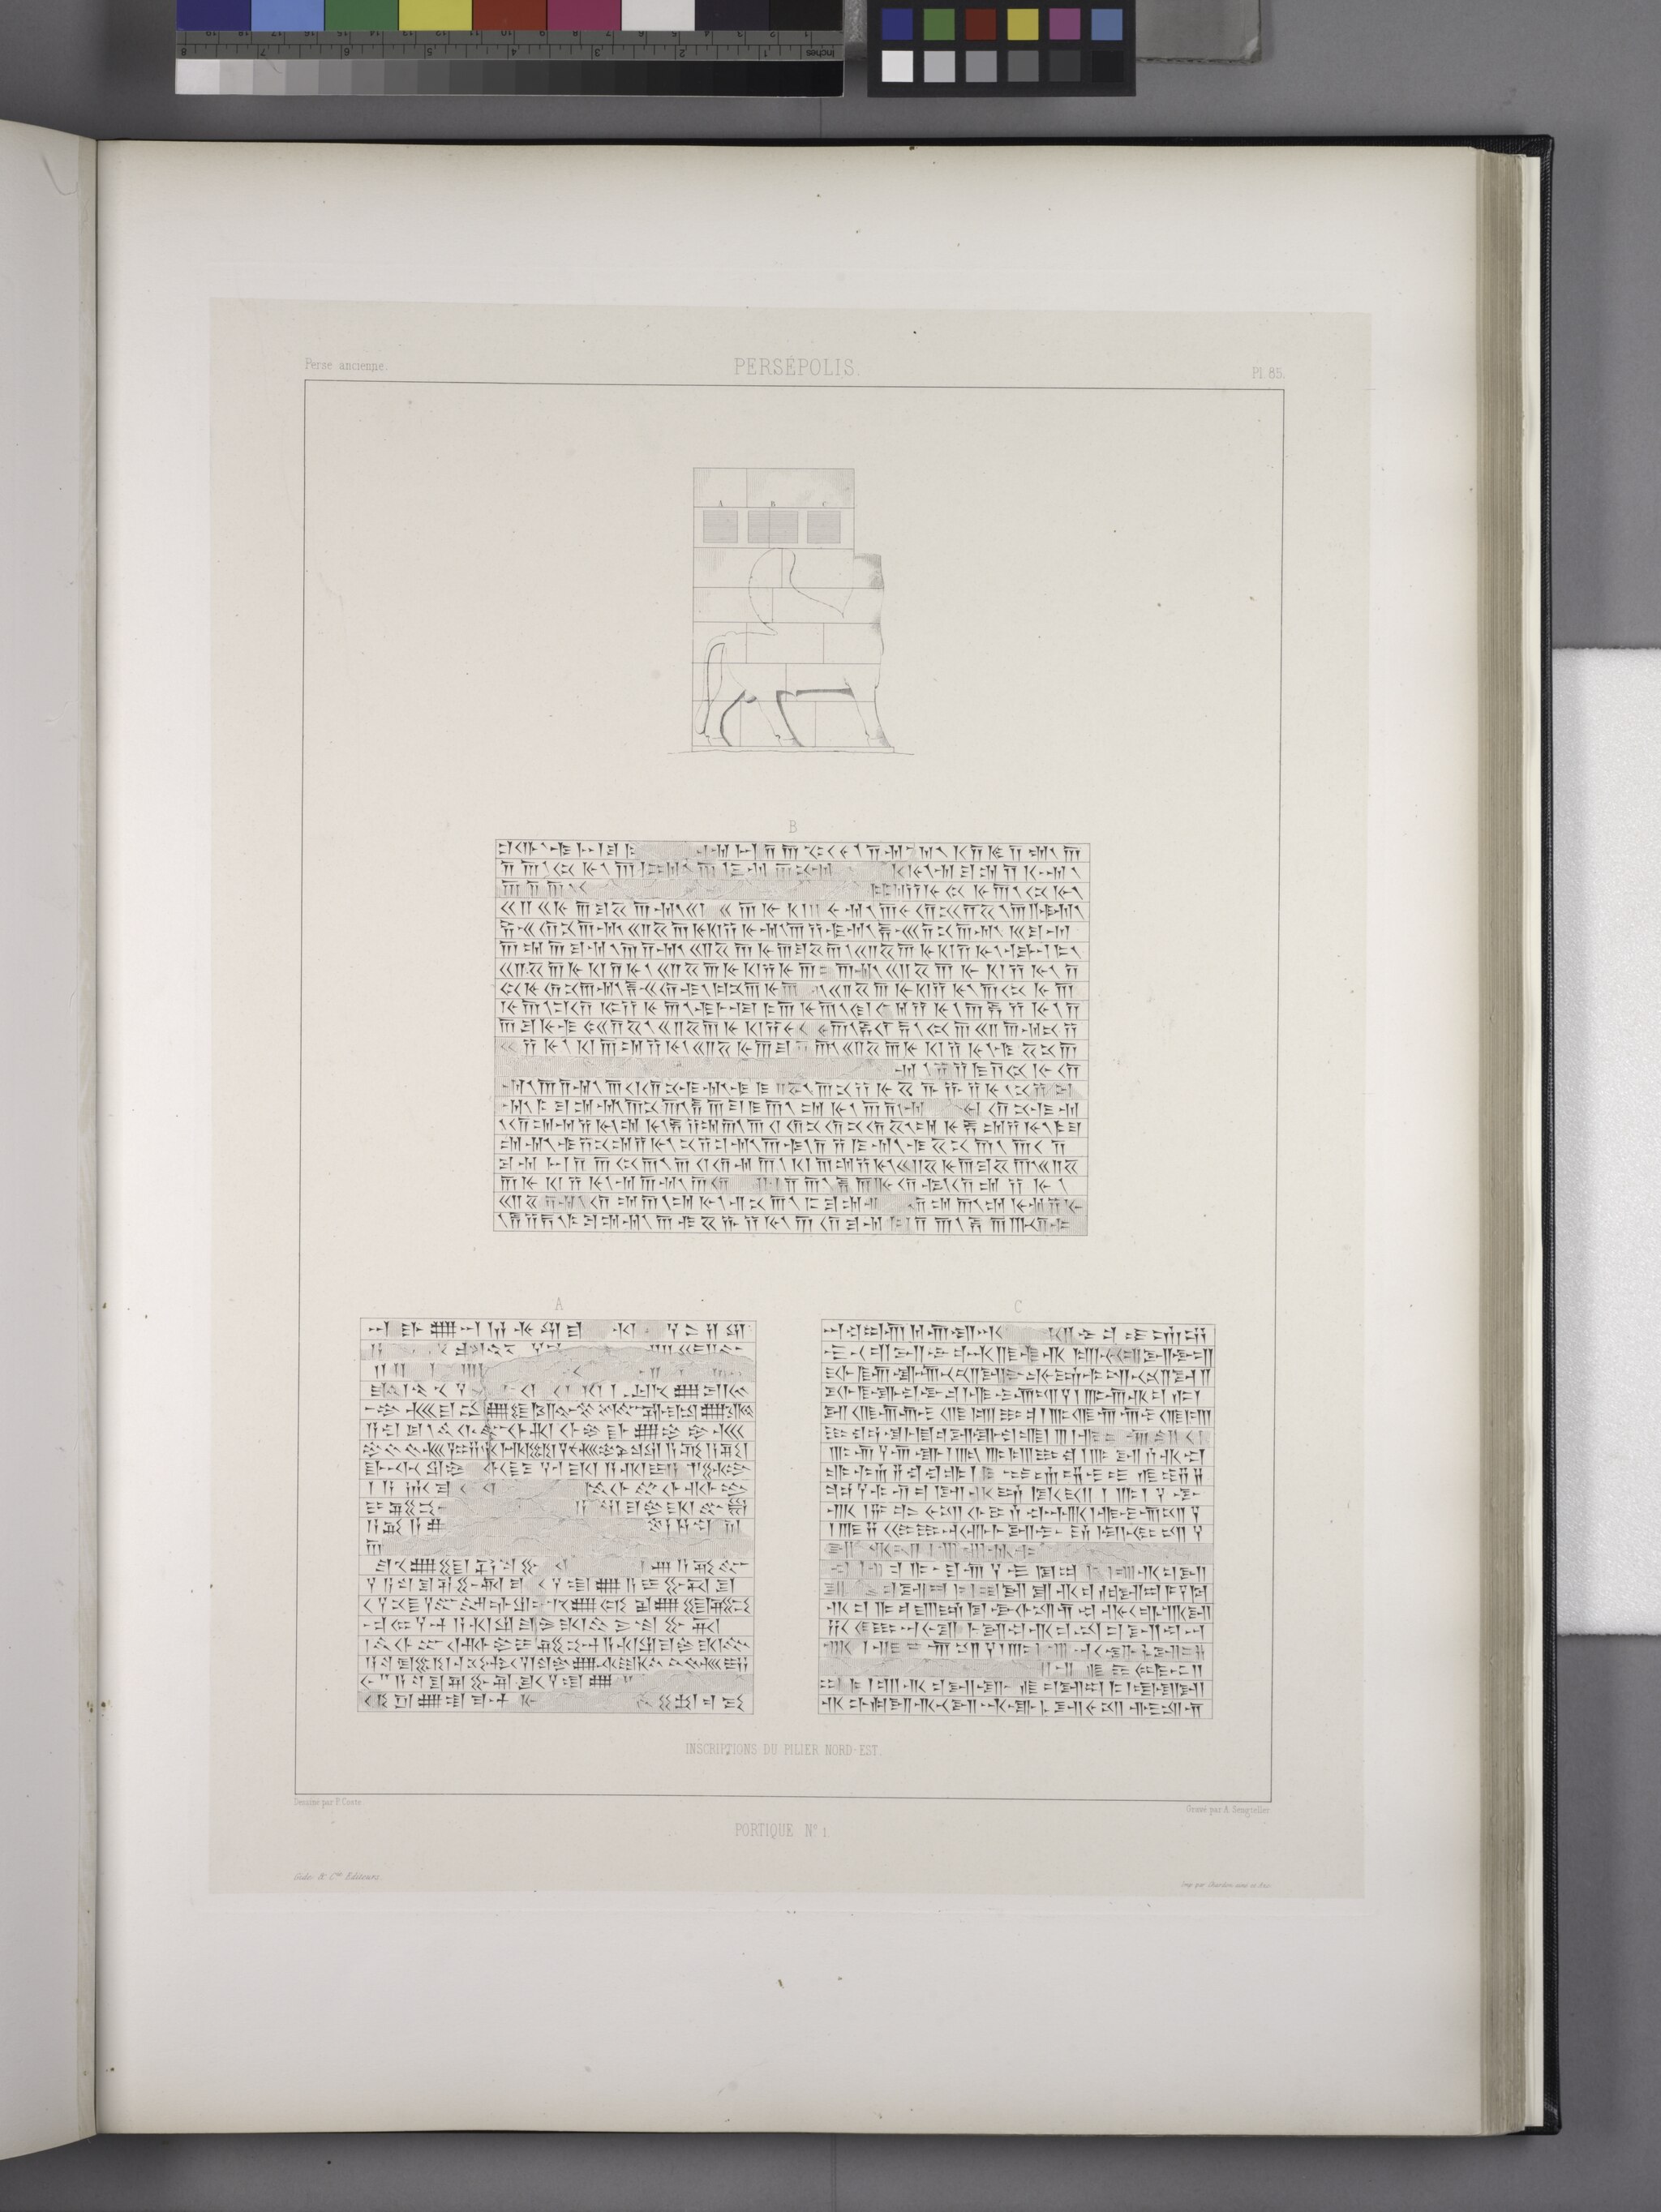
Title: Persépolis. Portique no. 1. Inscription du pilier nord-est (NYPL b12482496-1542798)
Description: Persépolis. Portique no. 1. Inscription du pilier nord-est
Date: 1851
Categories: Images uploaded by Fæ, Gate of All Nations (inscriptions), PD-old-100-expired, PD-scan (PD-old-auto-expired), Images from the New York Public Library, CC-PD-Mark, Media needing category review as of 27 October 2016, NYPL General Research Division, Persepolis in the 19th century, Voyage en Perse, PD-old missing SDC copyright status, Illustrations of Persepolis, Illustrations of Gate of All Nations